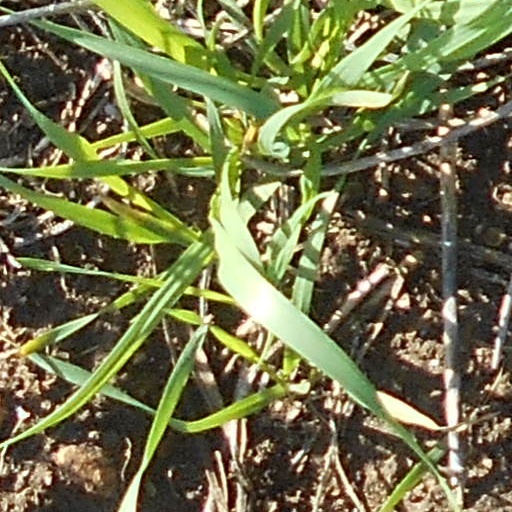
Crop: wheat